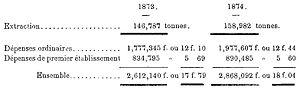
Prix de revient en 1873 et 1874 de la Compagnie des mines de Liévin.
La Compagnie des mines de Liévin est une compagnie minière qui a exploité la houille à Liévin, Éleu-dit-Leauwette, Avion et Angres dans le Bassin minier du Nord-Pas-de-Calais. La Société est fondée le 1ᵉʳ décembre 1862. Après de nombreux sondages, un puits nᵒ 1 est commencé à Liévin en 1858, et commence à produire en 1860.